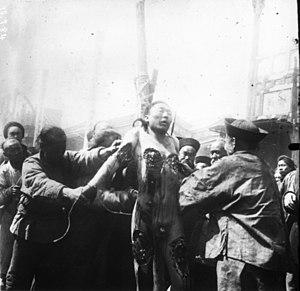
Massacre en Chine [supplice du lingchi à Pékin aux alentours de 1910]